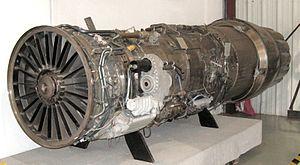
Le Pratt & Whitney TF30 était un turboréacteur à faible taux de dilution militaire, conçu initialement par la société américaine Pratt & Whitney pour le chasseur subsonique de défense de la flotte F6D Missileer, mais ce projet fut abandonné. Il fut plus tard équipé d'une postcombustion pour des concepts d'avions supersoniques, et fut sous cette forme le premier turbofan à postcombustion à entrer en service au monde, devant alors équiper le F-111 Aadrvark et le F-14A Tomcat. Il devait également propulser les premières versions de l'A-7 Corsair II, dans une version dépourvue de postcombustion. Le premier vol du TF30 eut lieu en 1964 et sa production continua jusqu'en 1986.